Roman Catholic Diocese of Guadix

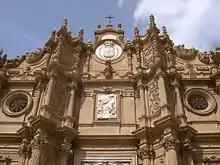
Guadix Cathedral

The Diocese of Guadix is a Latin suffragan diocese of the Catholic Church in the ecclesiastical province of Granada in Andalusia, southern Spain and a Latin titular bishopric under its Ancient name of Acci. Its cathedral episcopal see is Nuestra Señora de la Anunciación, dedicated to Our Lady of the Annunciation, in the city of Guadix, administrative province of Granada. It was commenced in 1710, on the site occupied by the principal mosque, and completed in 1796.